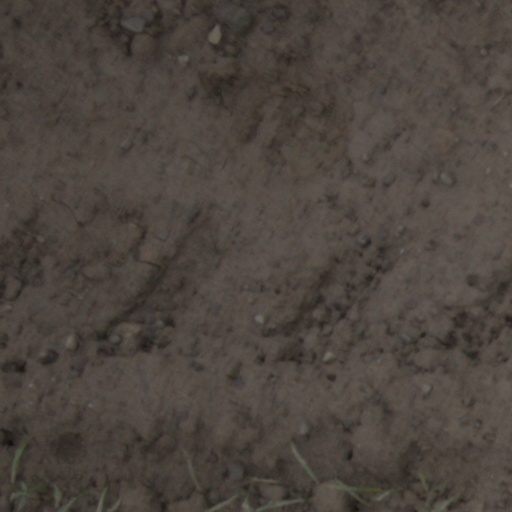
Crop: wheat